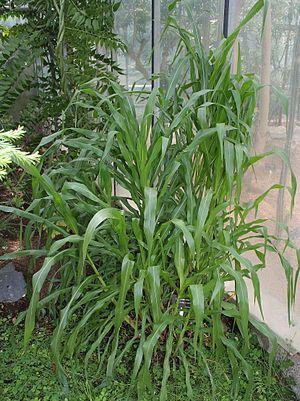
Zea diploperennis est une plante tropicale herbacée vivace de la famille des Poacées.